Describe the emotion expressed in this image:  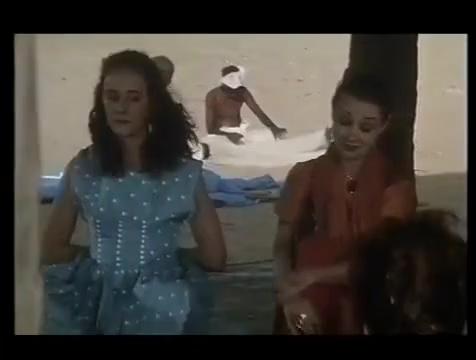
This person displays Suffering, valence and arousal with low intensity.